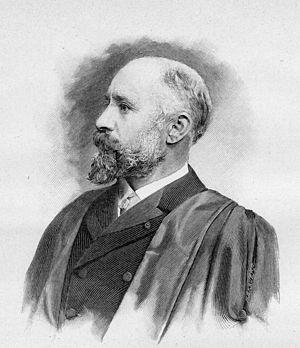
Jean Théophile Homolle est un helléniste, archéologue et administrateur français. Il est le fils du docteur Eugène Homolle, découvreur du principe de la digitaline, et le beau-frère d'Adolphe Labitte, libraire de la Bibliothèque nationale.